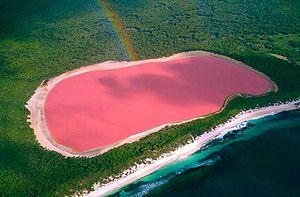
Le lac Hillier est une lagune Australienne située sur l'île du Milieu, dans l'archipel de la Recherche, lui même dans la Grande Baie australienne. Ses eaux fort salines sont d'un rose vif dont la cause n'a pas été étudiée, cependant d'autres lacs de la région présentent la même couleur dû à des micro-organismes.
L'Australie, en forme longue le Commonwealth d'Australie, est un pays de l'hémisphère sud dont la superficie couvre la plus grande partie de l'Océanie. En plus de l'île éponyme, l'Australie comprend également la Tasmanie ainsi que d’autres îles des océans Austral, Pacifique et Indien. Elle revendique aussi 6 000 000 km² en Antarctique. Les nations voisines comprennent notamment l'Indonésie, le Timor oriental et la Papouasie-Nouvelle-Guinée au nord, les îles Salomon, Vanuatu et le territoire français de Nouvelle-Calédonie au nord-est, la Nouvelle-Zélande au sud-est ainsi que le territoire français des îles Kerguelen à l'ouest des îles australiennes Heard et McDonald.